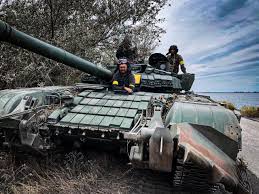
Label: T-64